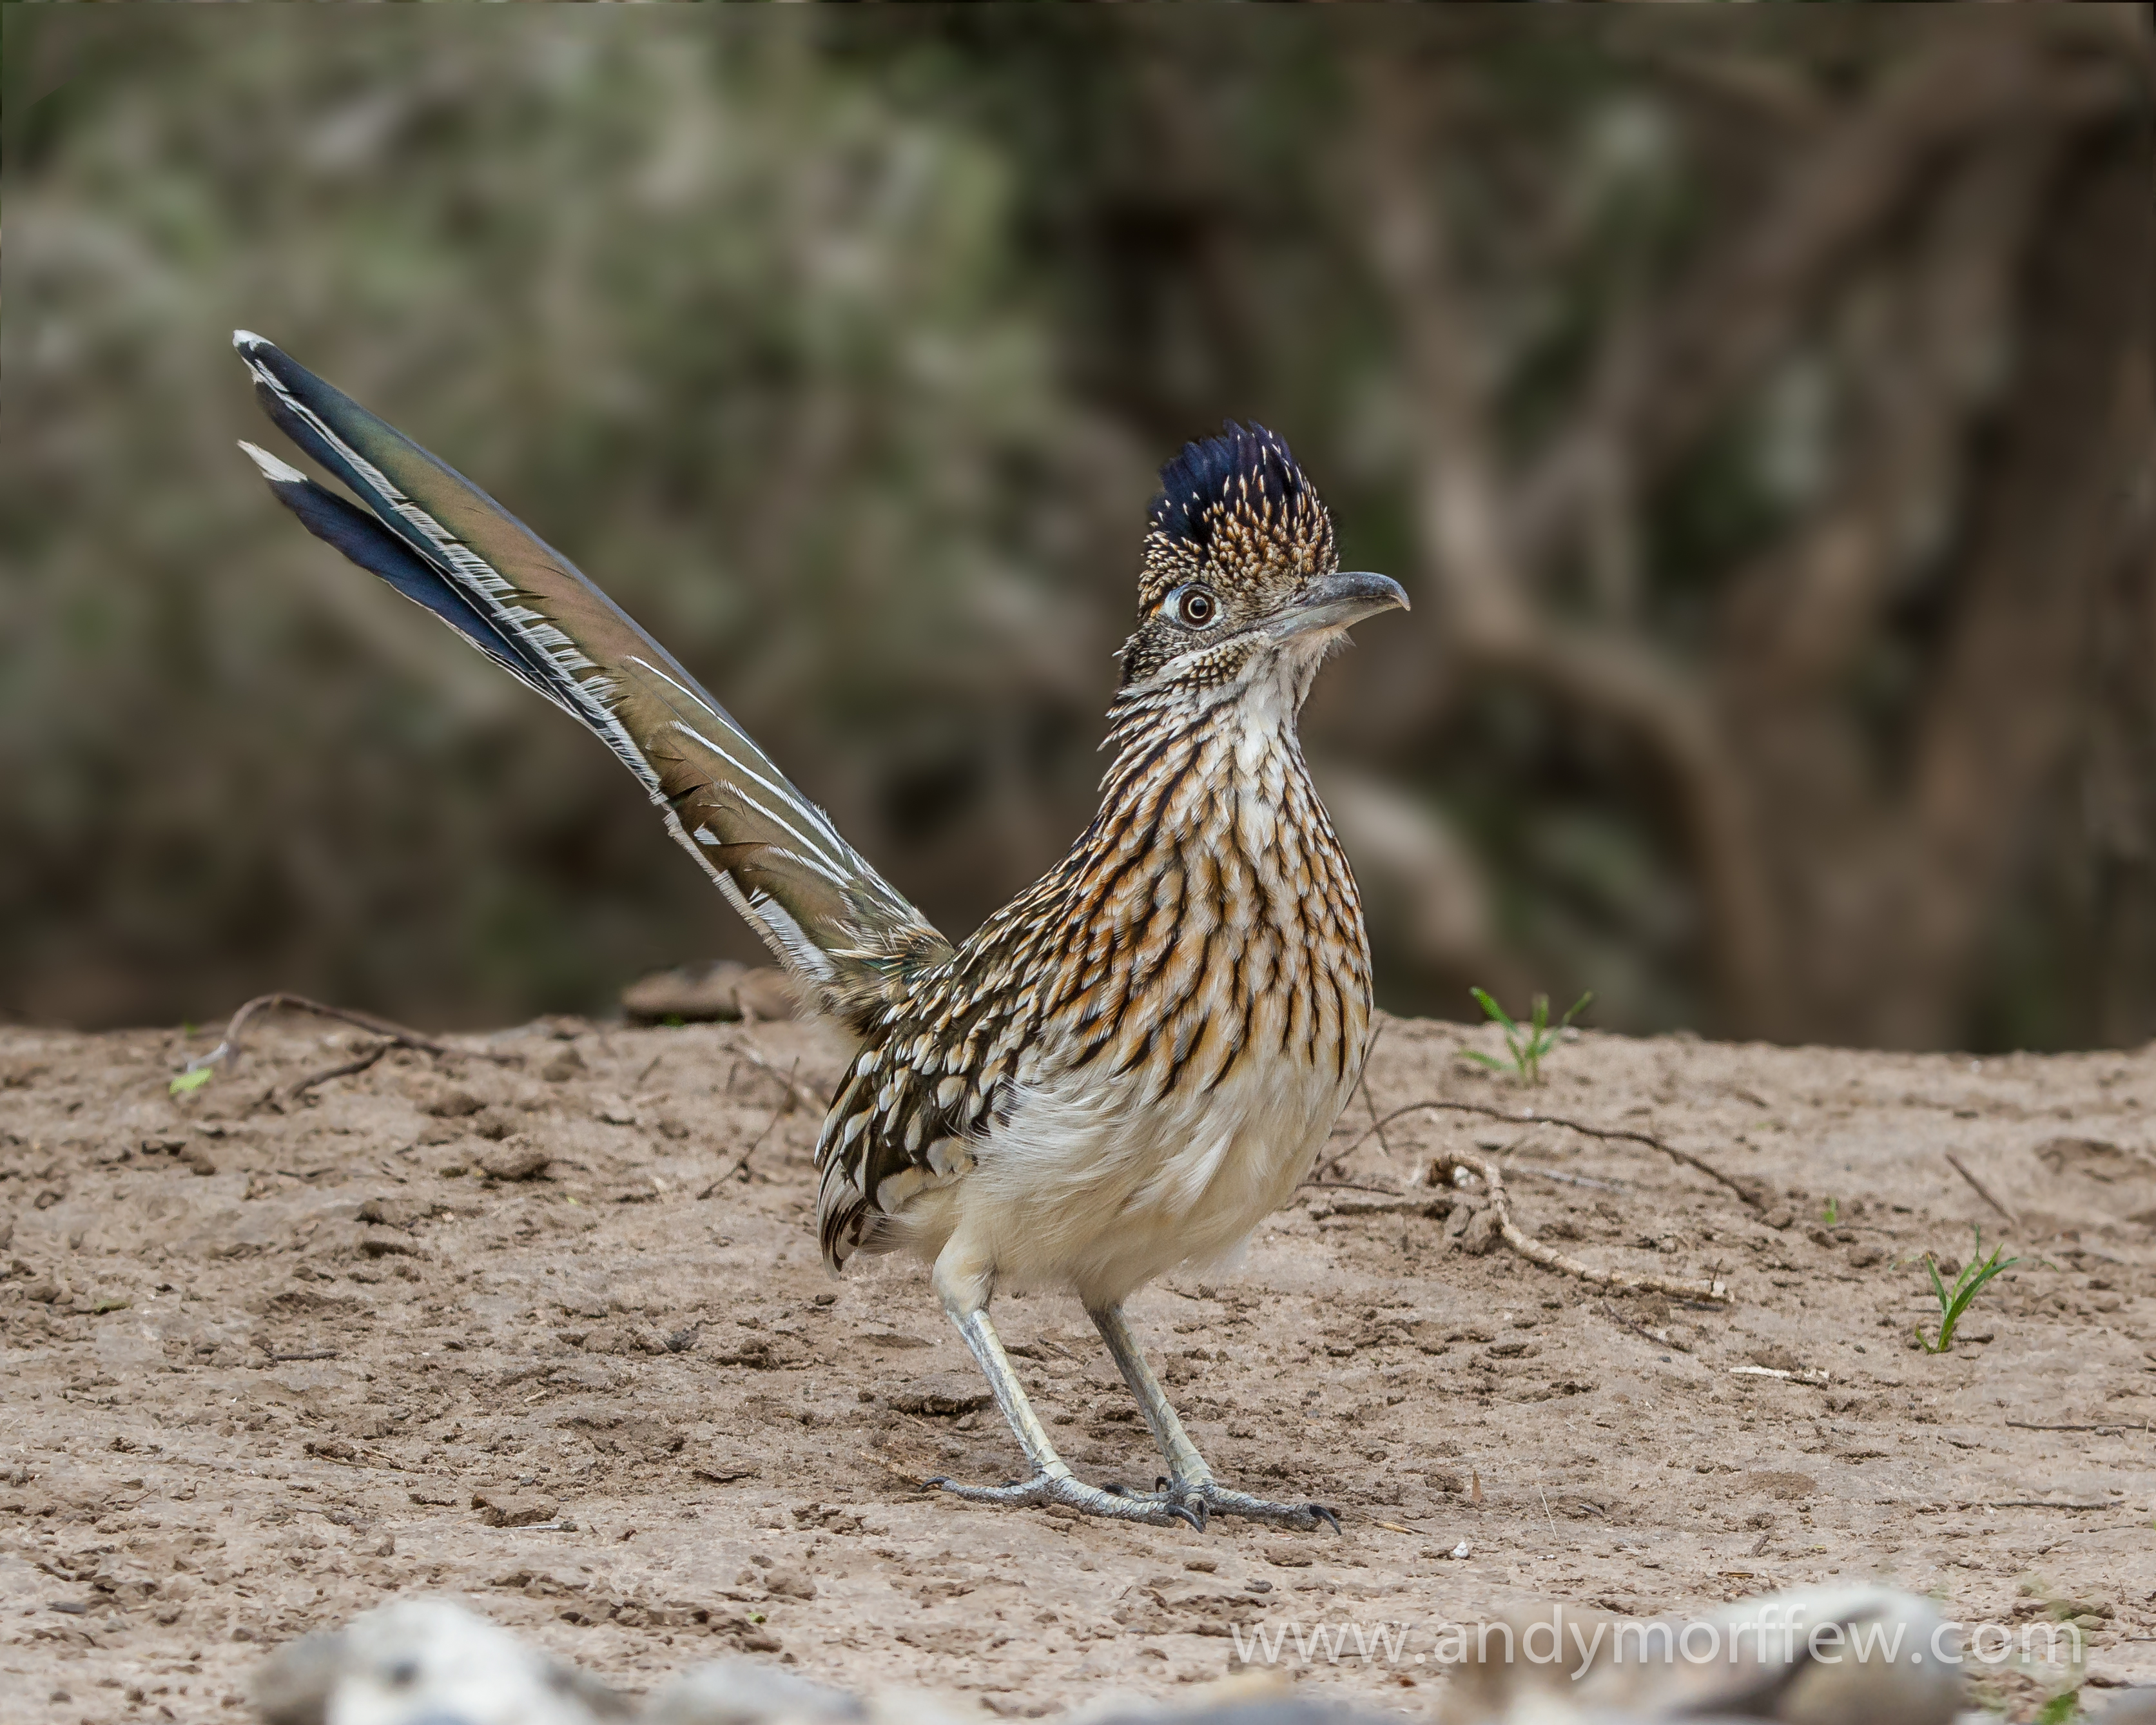
bird, prairie, wildlife, beak, fauna, vertebrate, sparrow, texas, falcon, greaterroadrunner, andymorffew, morffew, naturethroughthelens, javelinaranch, martinrefuge, lark, perching bird, ruffed grouse